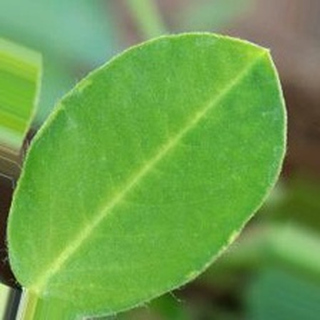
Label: healthy_groundnut